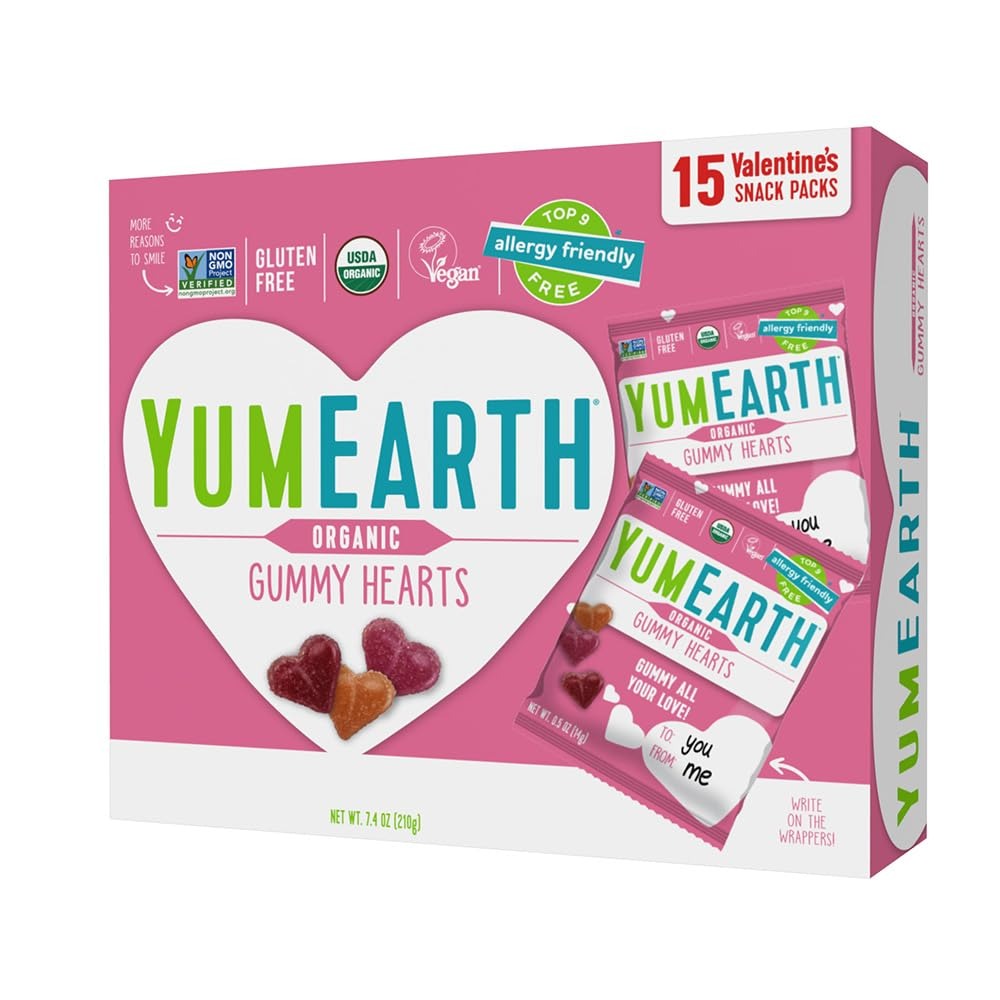
Item Name: YumEarth Organic Valentine Sugarcoated Gummy Fruit Hearts - Fruity Candy, Gluten Free Snacks for Kids - Allergy Friendly, Non-GMO, No Artificial Flavors or Dyes - Assorted Flavors, 7.5 oz (Pack of 15)
Bullet Point 1: INDIVIDUALLY WRAPPED SNACKS: Contains 15 - .5 ounce single-serving packs of YumEarth Organic Valentine Sugarcoated Gummy Fruit Hearts. Each wrapper is an instant Valentine - write right on each treat!
Bullet Point 2: ASSORTED FRUIT FLAVORS: Treat yourself to 3 delicious fruity flavors - cherry, peach and strawberry
Bullet Point 3: NO ARTIFICIAL INGREDIENTS: Our organic candy treats are colored with real fruit and vegetables juices, no high fructose corn syrup or artificial dyes. Free from the top 9 common allergens
Bullet Point 4: NON-GMO & ORGANIC: YumEarth products are formulated with Organic and Non-GMO ingredients and are Non-GMO Certified, gluten free and vegan
Bullet Point 5: DELICIOUS TREATS: At YumEarth, we make delicious, allergy-friendly treats that everyone can enjoy. Our yummy snacks are perfect for class parties, school snacks and lunch snacks
Value: 7.5
Unit: Ounce

Price: 11.24